St Bartholomew's Church (Chorão Island)

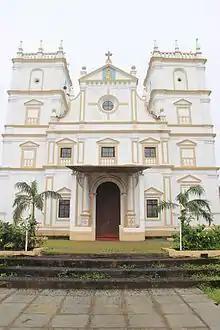
St Bartholomew's Church, Chorão

St Bartholomew's Church is a Roman Catholic church in Chorão, Goa, India. The Parish of St. Bartholomeu is made up of the villages of Caraim and the Passo de Ambarim. Its boundaries are the river of Mapusa to its north and west; on the opposite side of the river the parishes of Aldona and Pomburpa; the parish of Our Lady of Grace Church to the south and the river Naroa with the Parish of Pedade on the Island of Divar to its east.